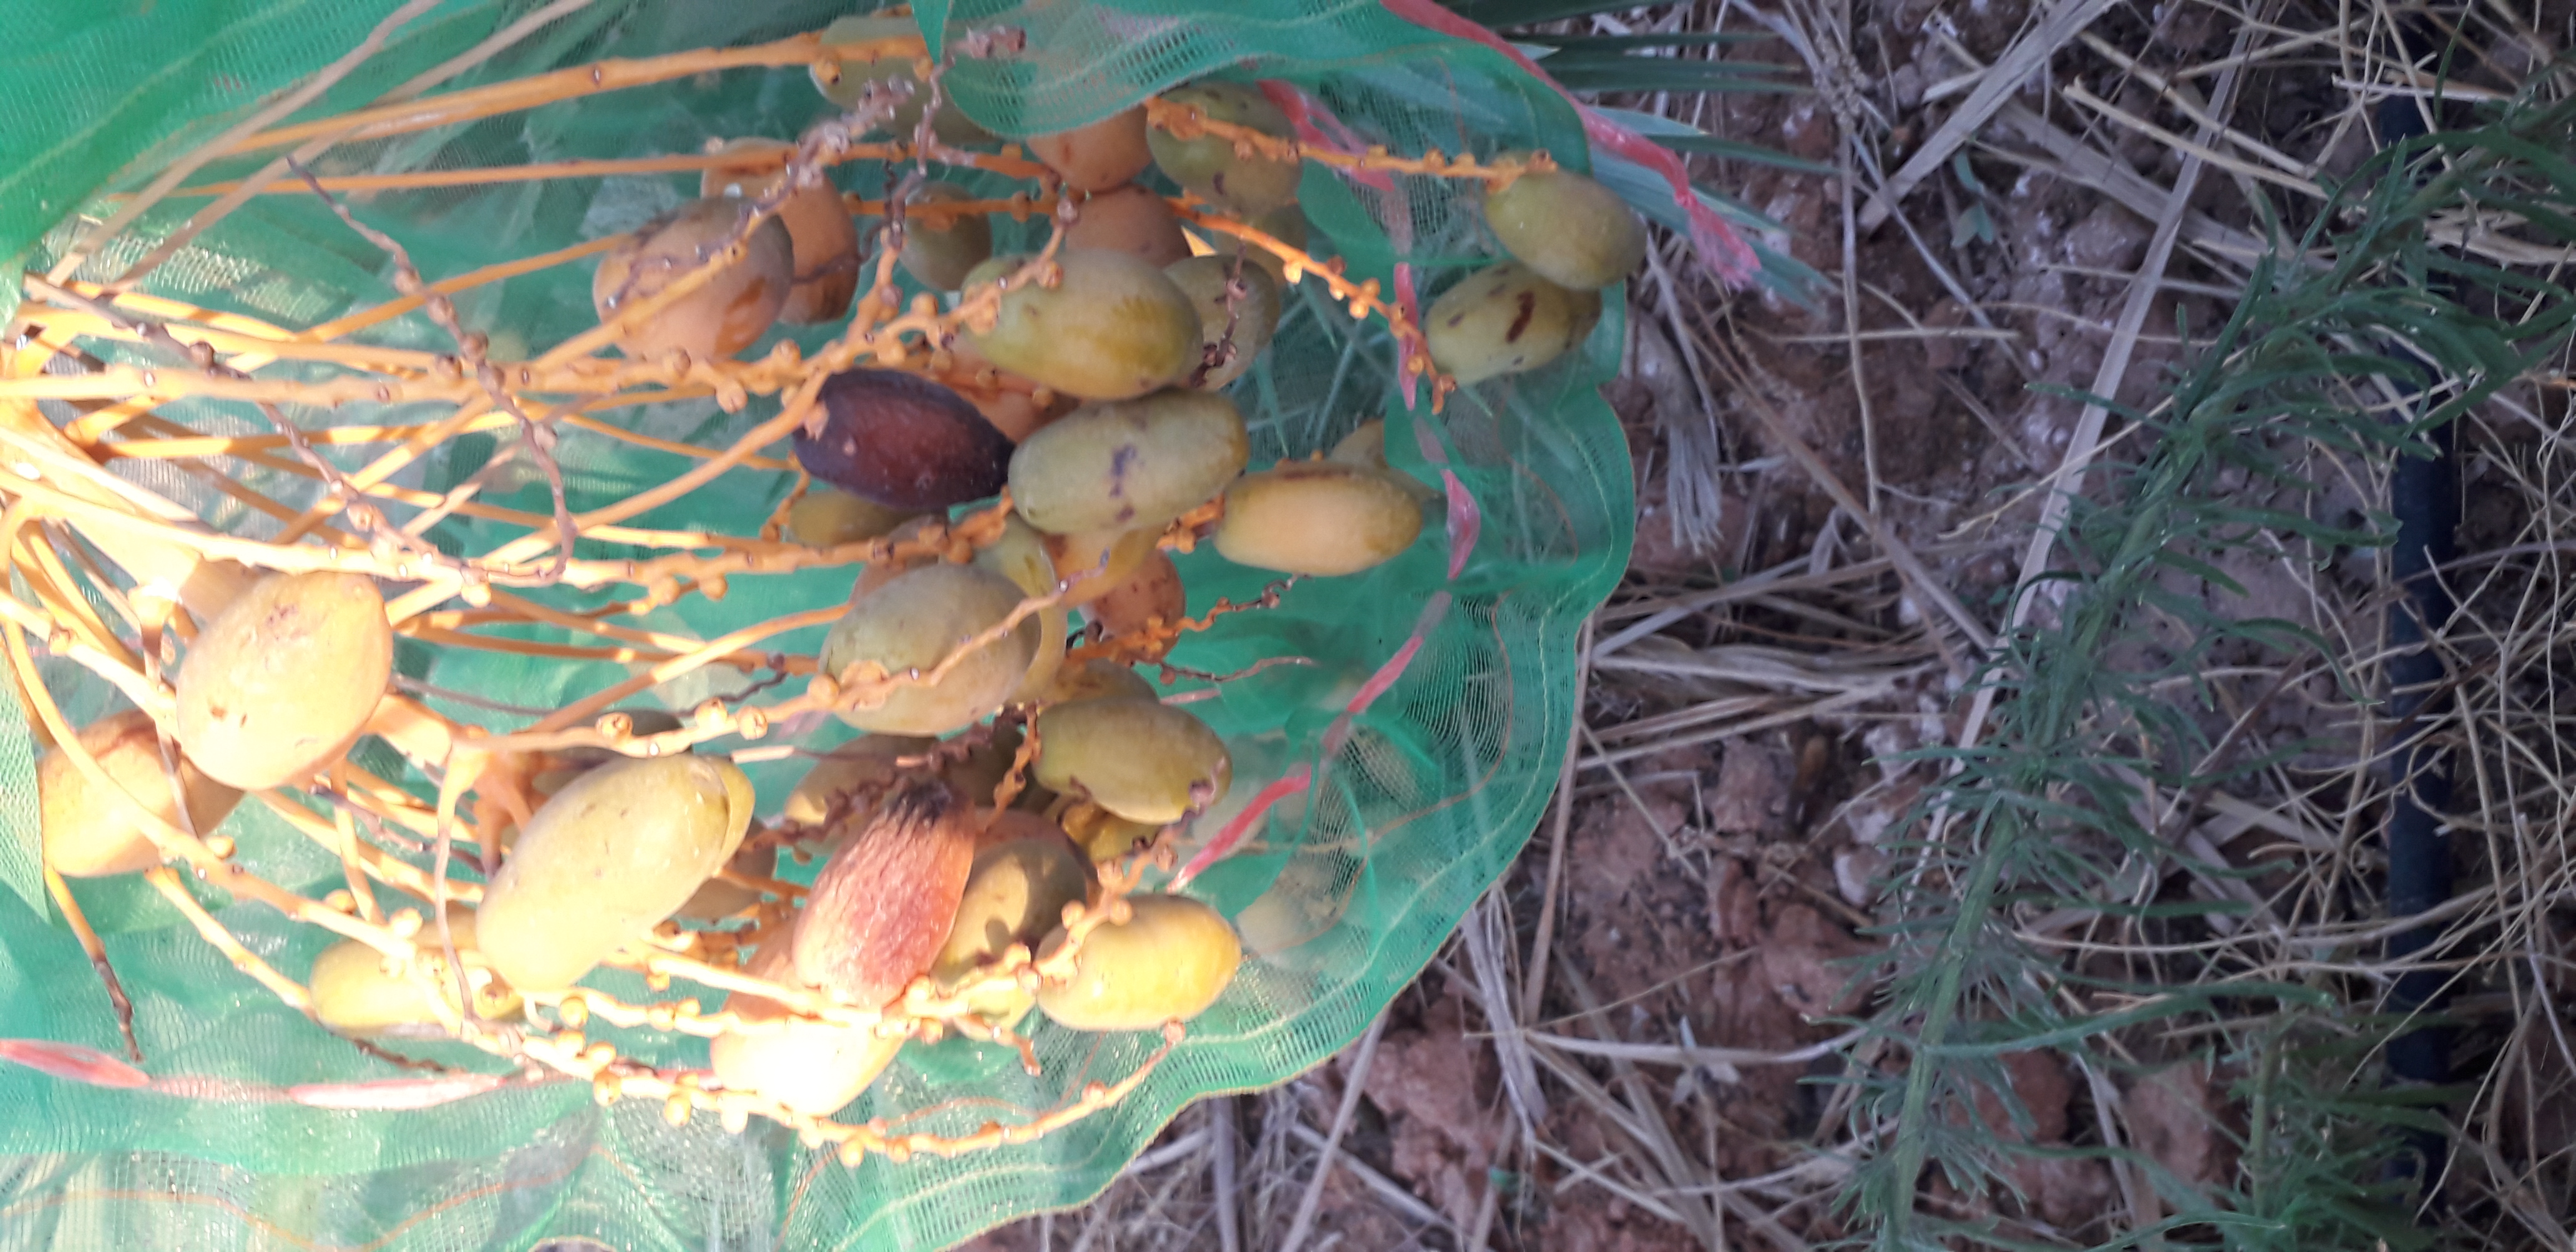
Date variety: Boumajhoul